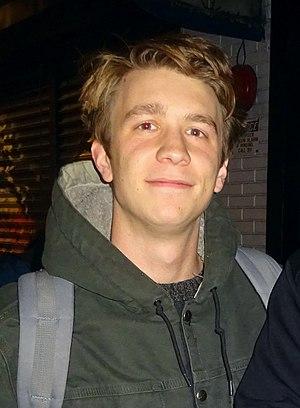
Thomas Mann est un acteur américain, né le 27 septembre 1991 à Portland, dans l'Oregon.